Tunnel Through Time

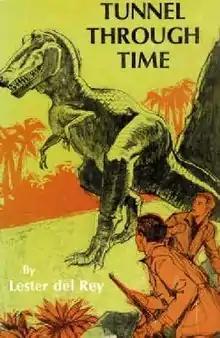

Tunnel Through Time is a 1966 science fiction novel written by Paul W. Fairman under American science fiction and fantasy author Lester del Rey's byline. It is a children's time travel adventure.